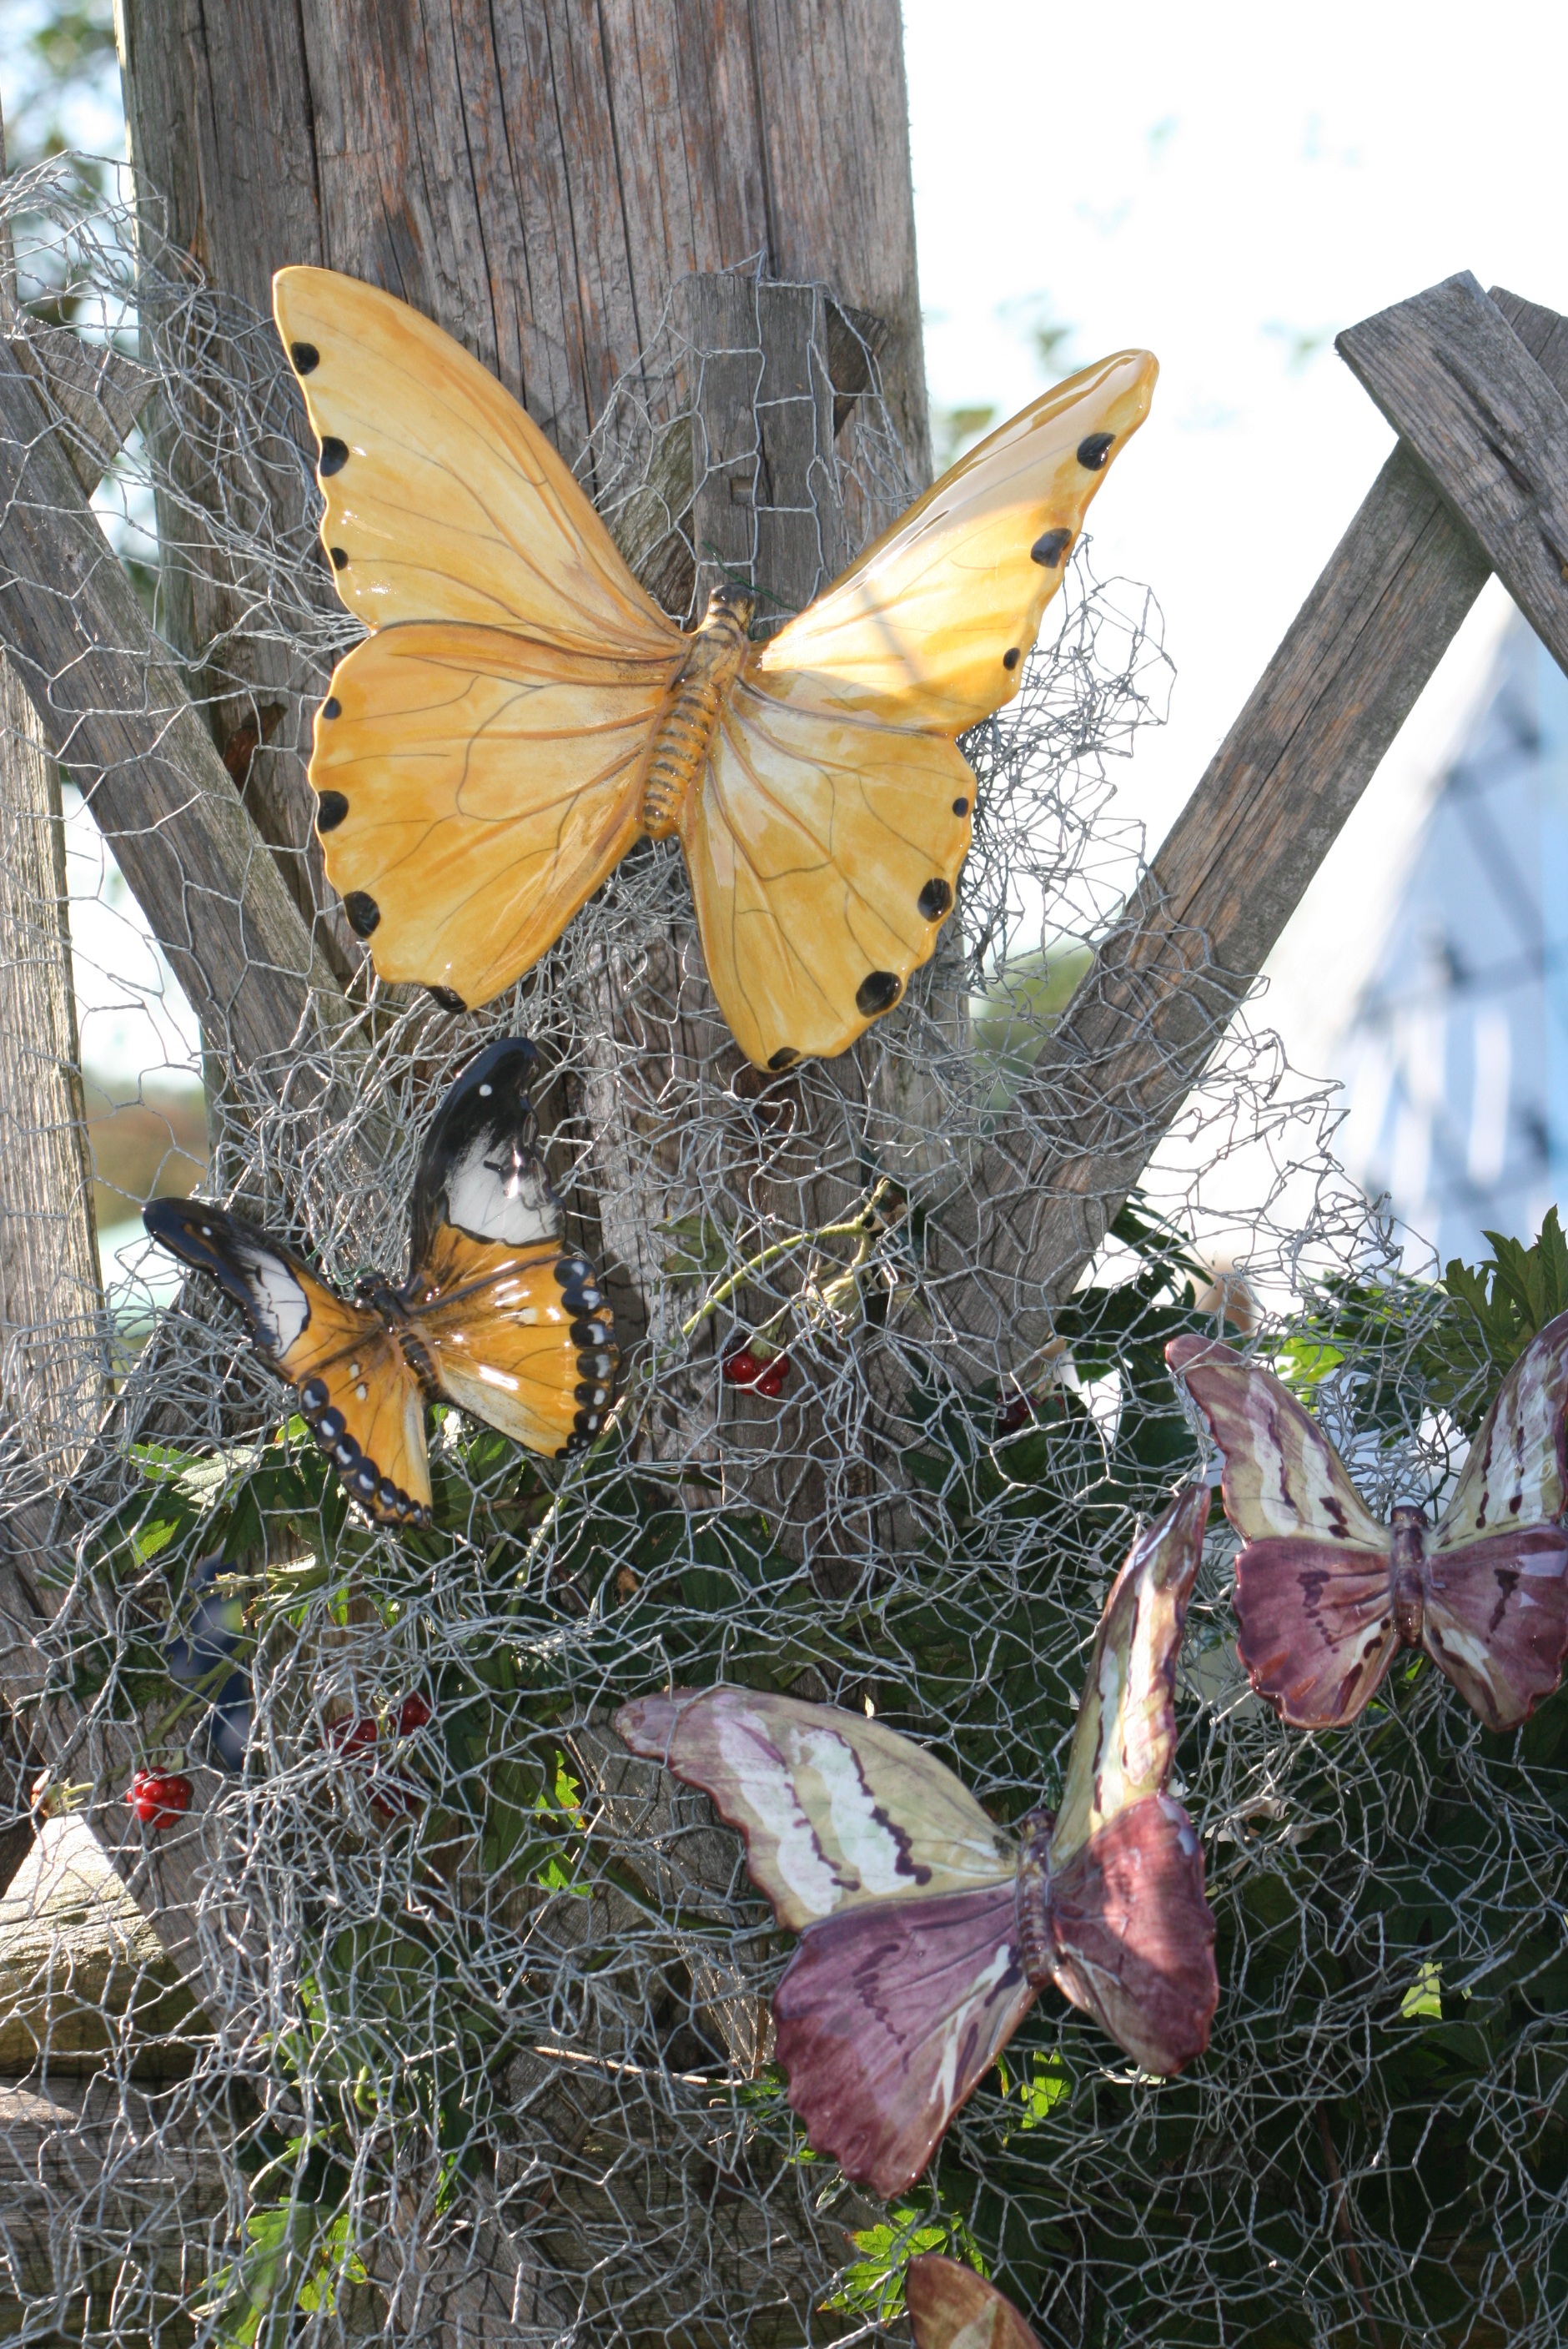
wing, leaf, flower, decoration, insect, autumn, market, butterfly, craft, fauna, invertebrate, art, decorative, mural, tinker, piecing together, moths and butterflies, creative market